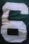
Number: 6